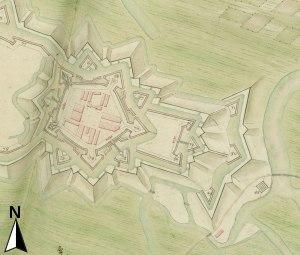
La citadelle de Strasbourg est un ouvrage de fortification militaire construit à Strasbourg après l’annexion de la ville par le royaume de France en 1681. Cette installation faisait partie d’un vaste ensemble de défense de la ville et du Rhin, et fut partiellement détruit lors du siège de Strasbourg en 1870.